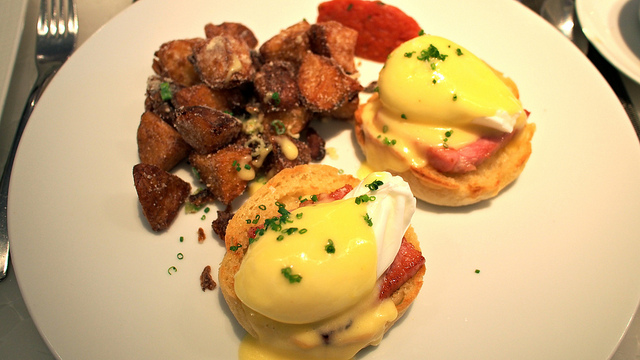
user: Given an image and a question. Answer the question in a short answer. Question: When would i eat this? Short Answer:
assistant: breakfast